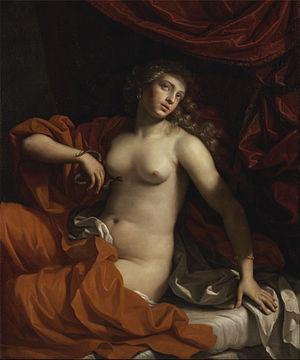
Benedetto Gennari le Jeune est un peintre italien de l'école de Bologne, petit-fils de Benedetto Gennari dit Seniore. Il est le neveu du Guerchin.